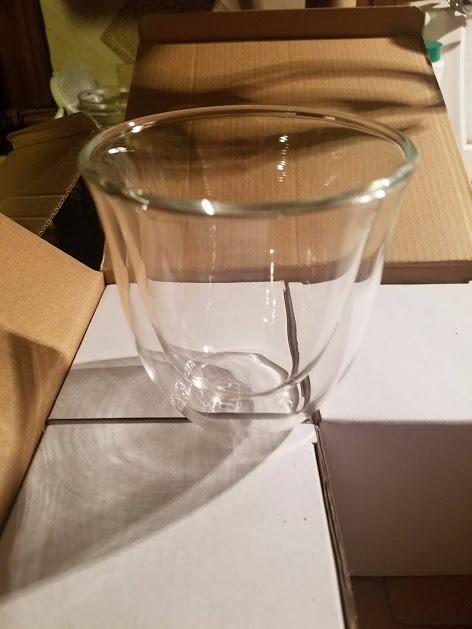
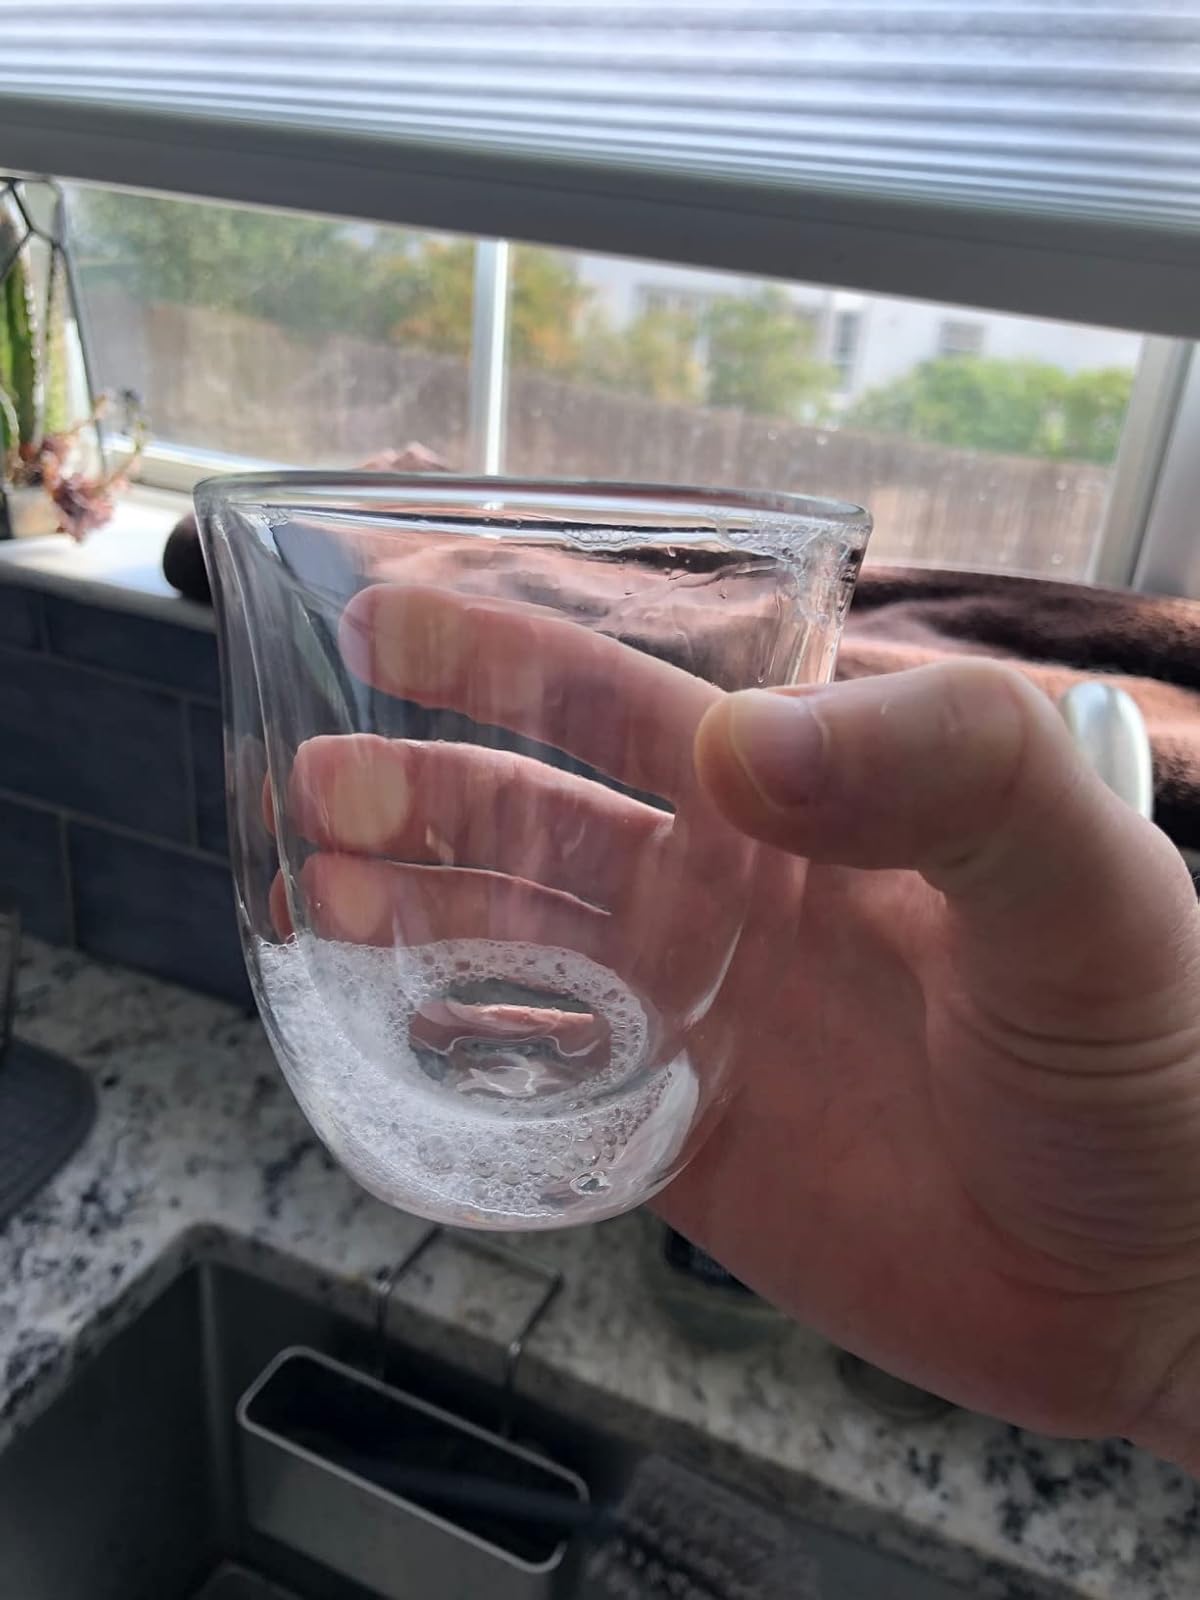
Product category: items_mug
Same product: yes